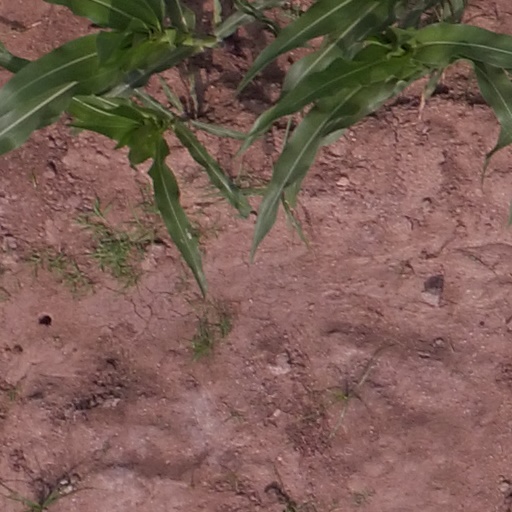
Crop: maize; corn